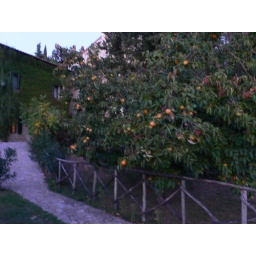
Persimmon tree in fruit